Chanditala I

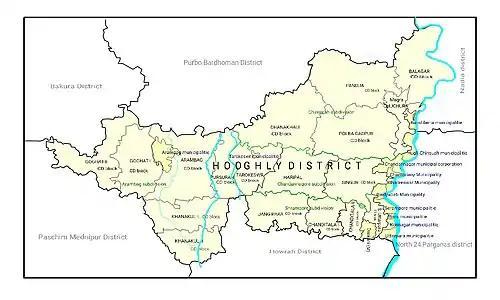
Map of Hooghly district showing CD blocks and municipal areas

Chanditala I CD block is bounded by Haripal and Singur CD blocks in the north, Chanditala II CD block in the east, Domjur and Jagatballavpur CD blocks, in Howrah district, in the south and Jangipara CD block in the west.